Question: What color is the ocean?
Tambaya: Mene launin teku?
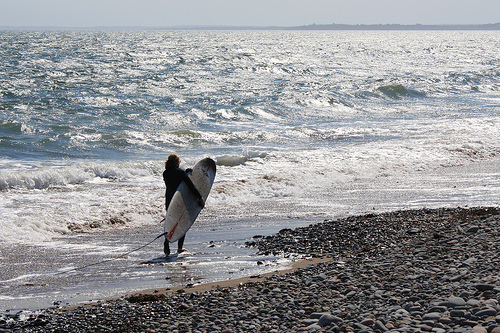
Answer: Shining blue.
Amsa: Shuɗi mai haske.